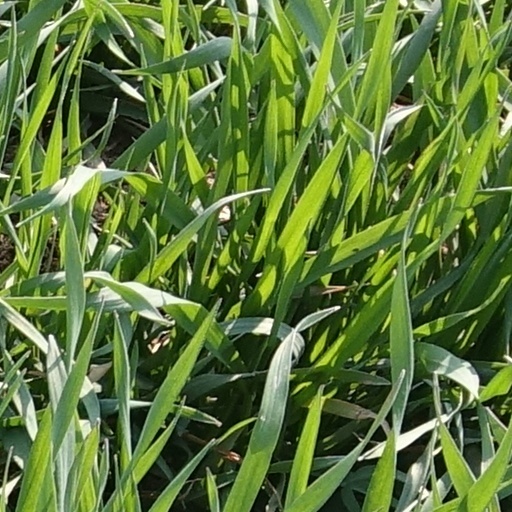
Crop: wheat